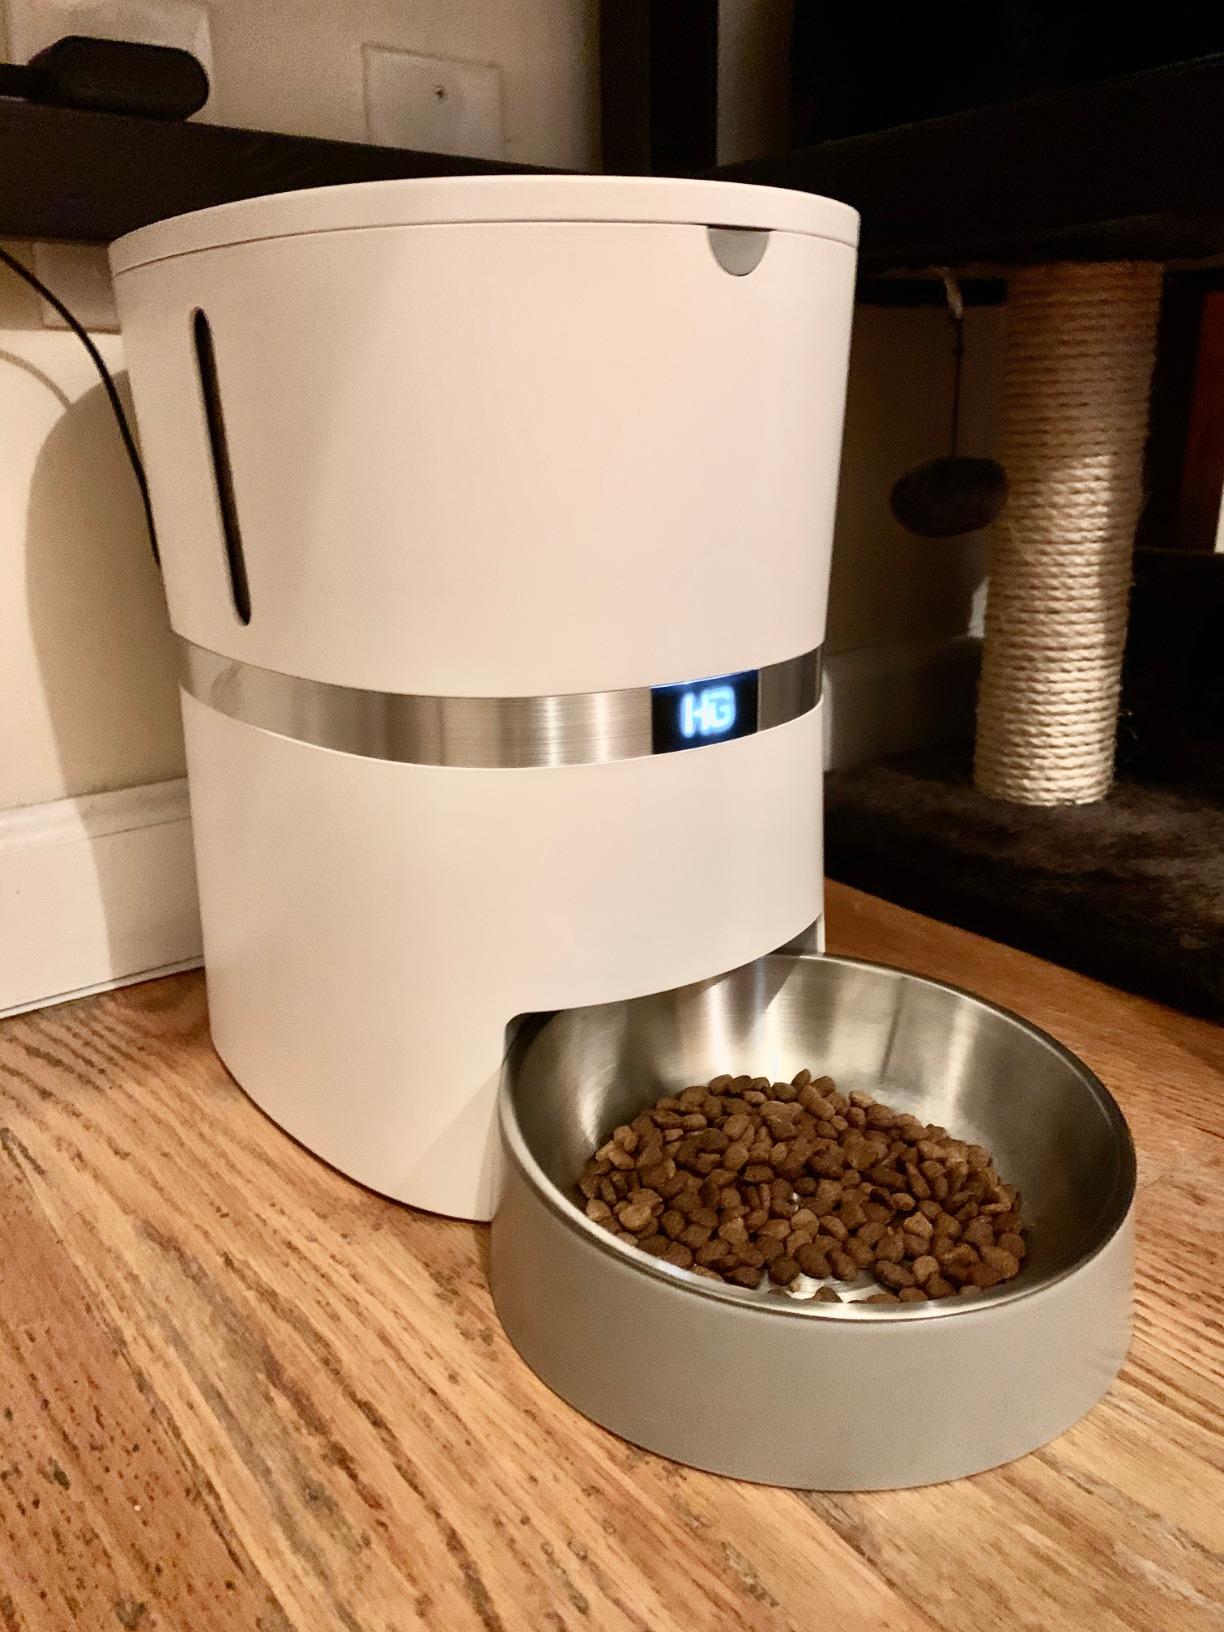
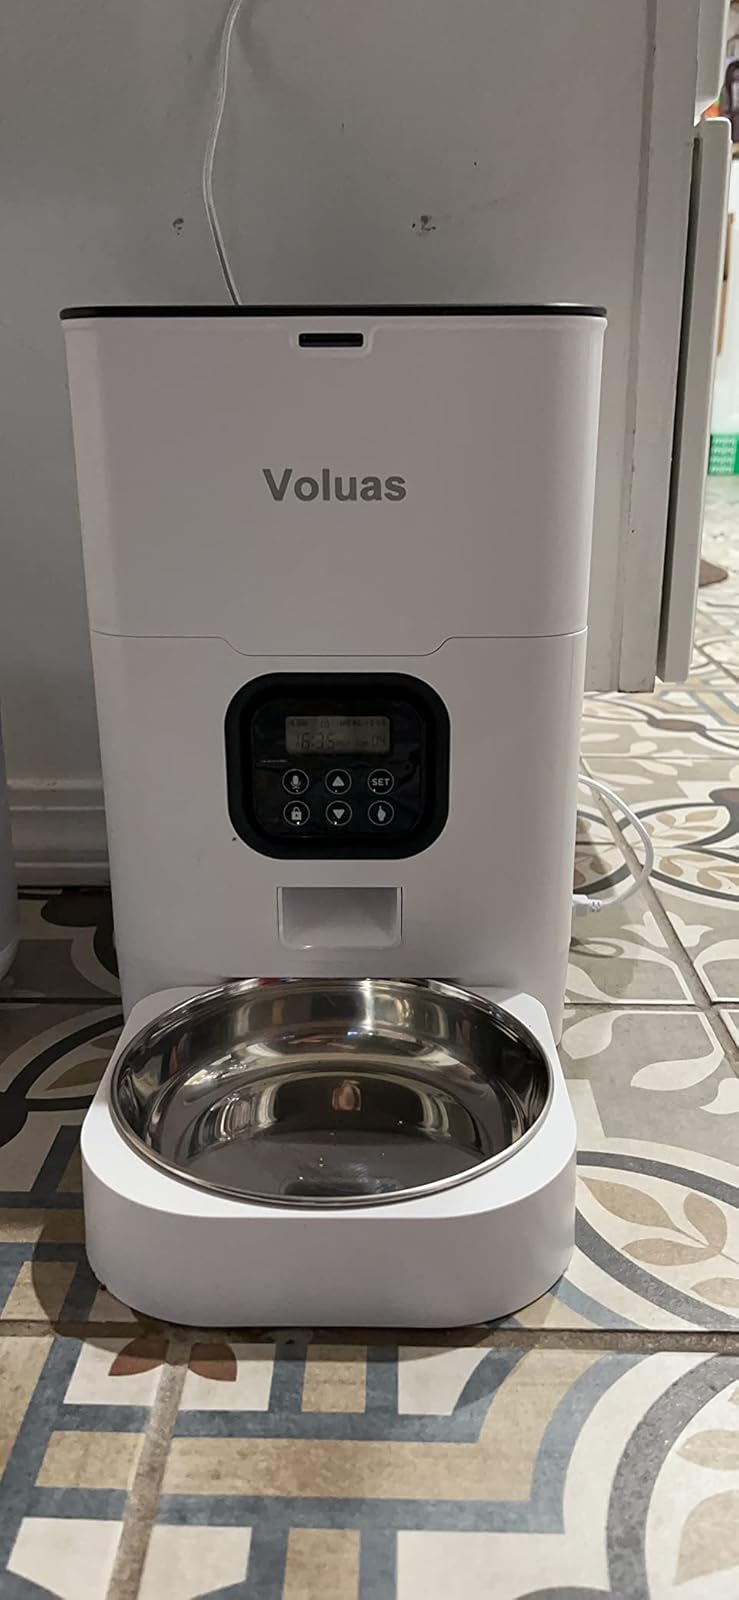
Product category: items_feeder
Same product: no